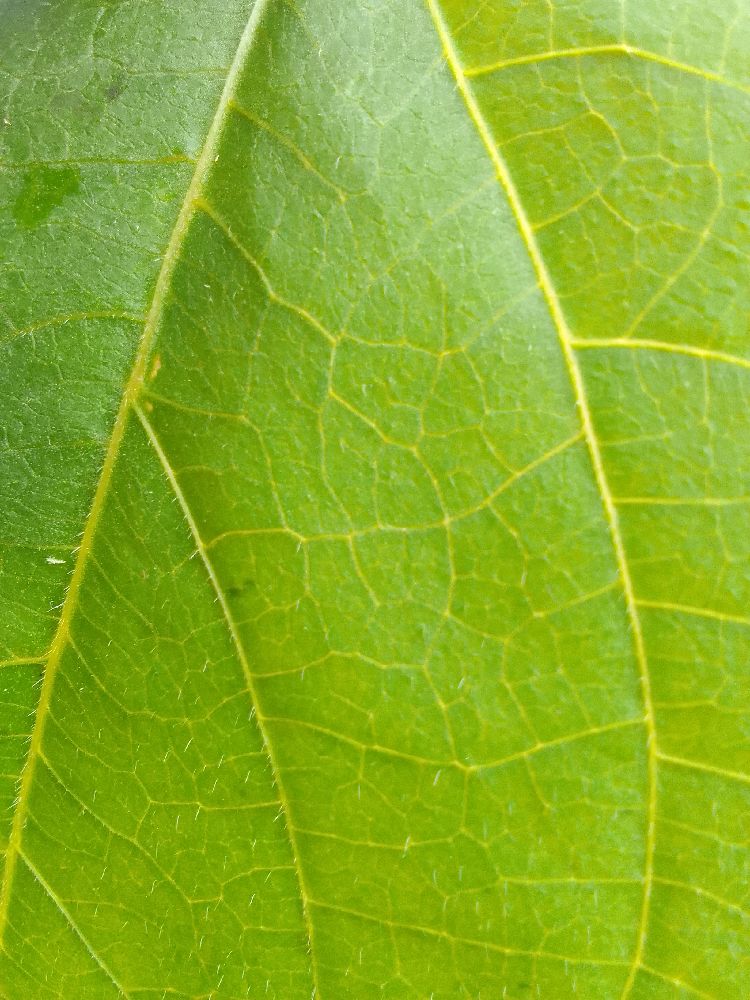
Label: healthy